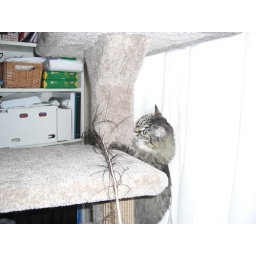
Danya, hanging by one paw off the cat tree and otherwise ripping aroundi t. She's very cute. Danya, hanging by one paw off the cat tree and otherwise ripping aroundi t. She's very cute